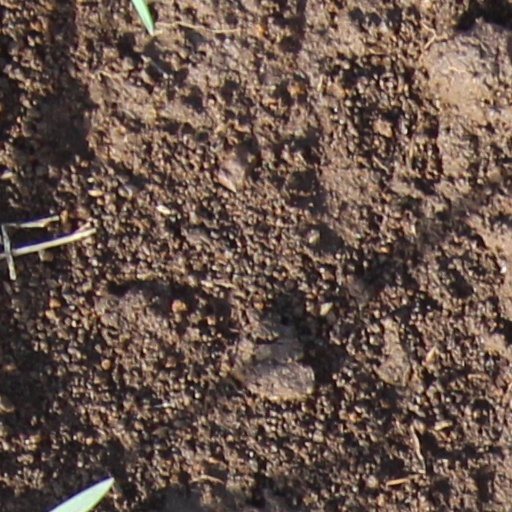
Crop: wheat